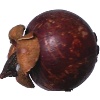
Label: Mangostan 1